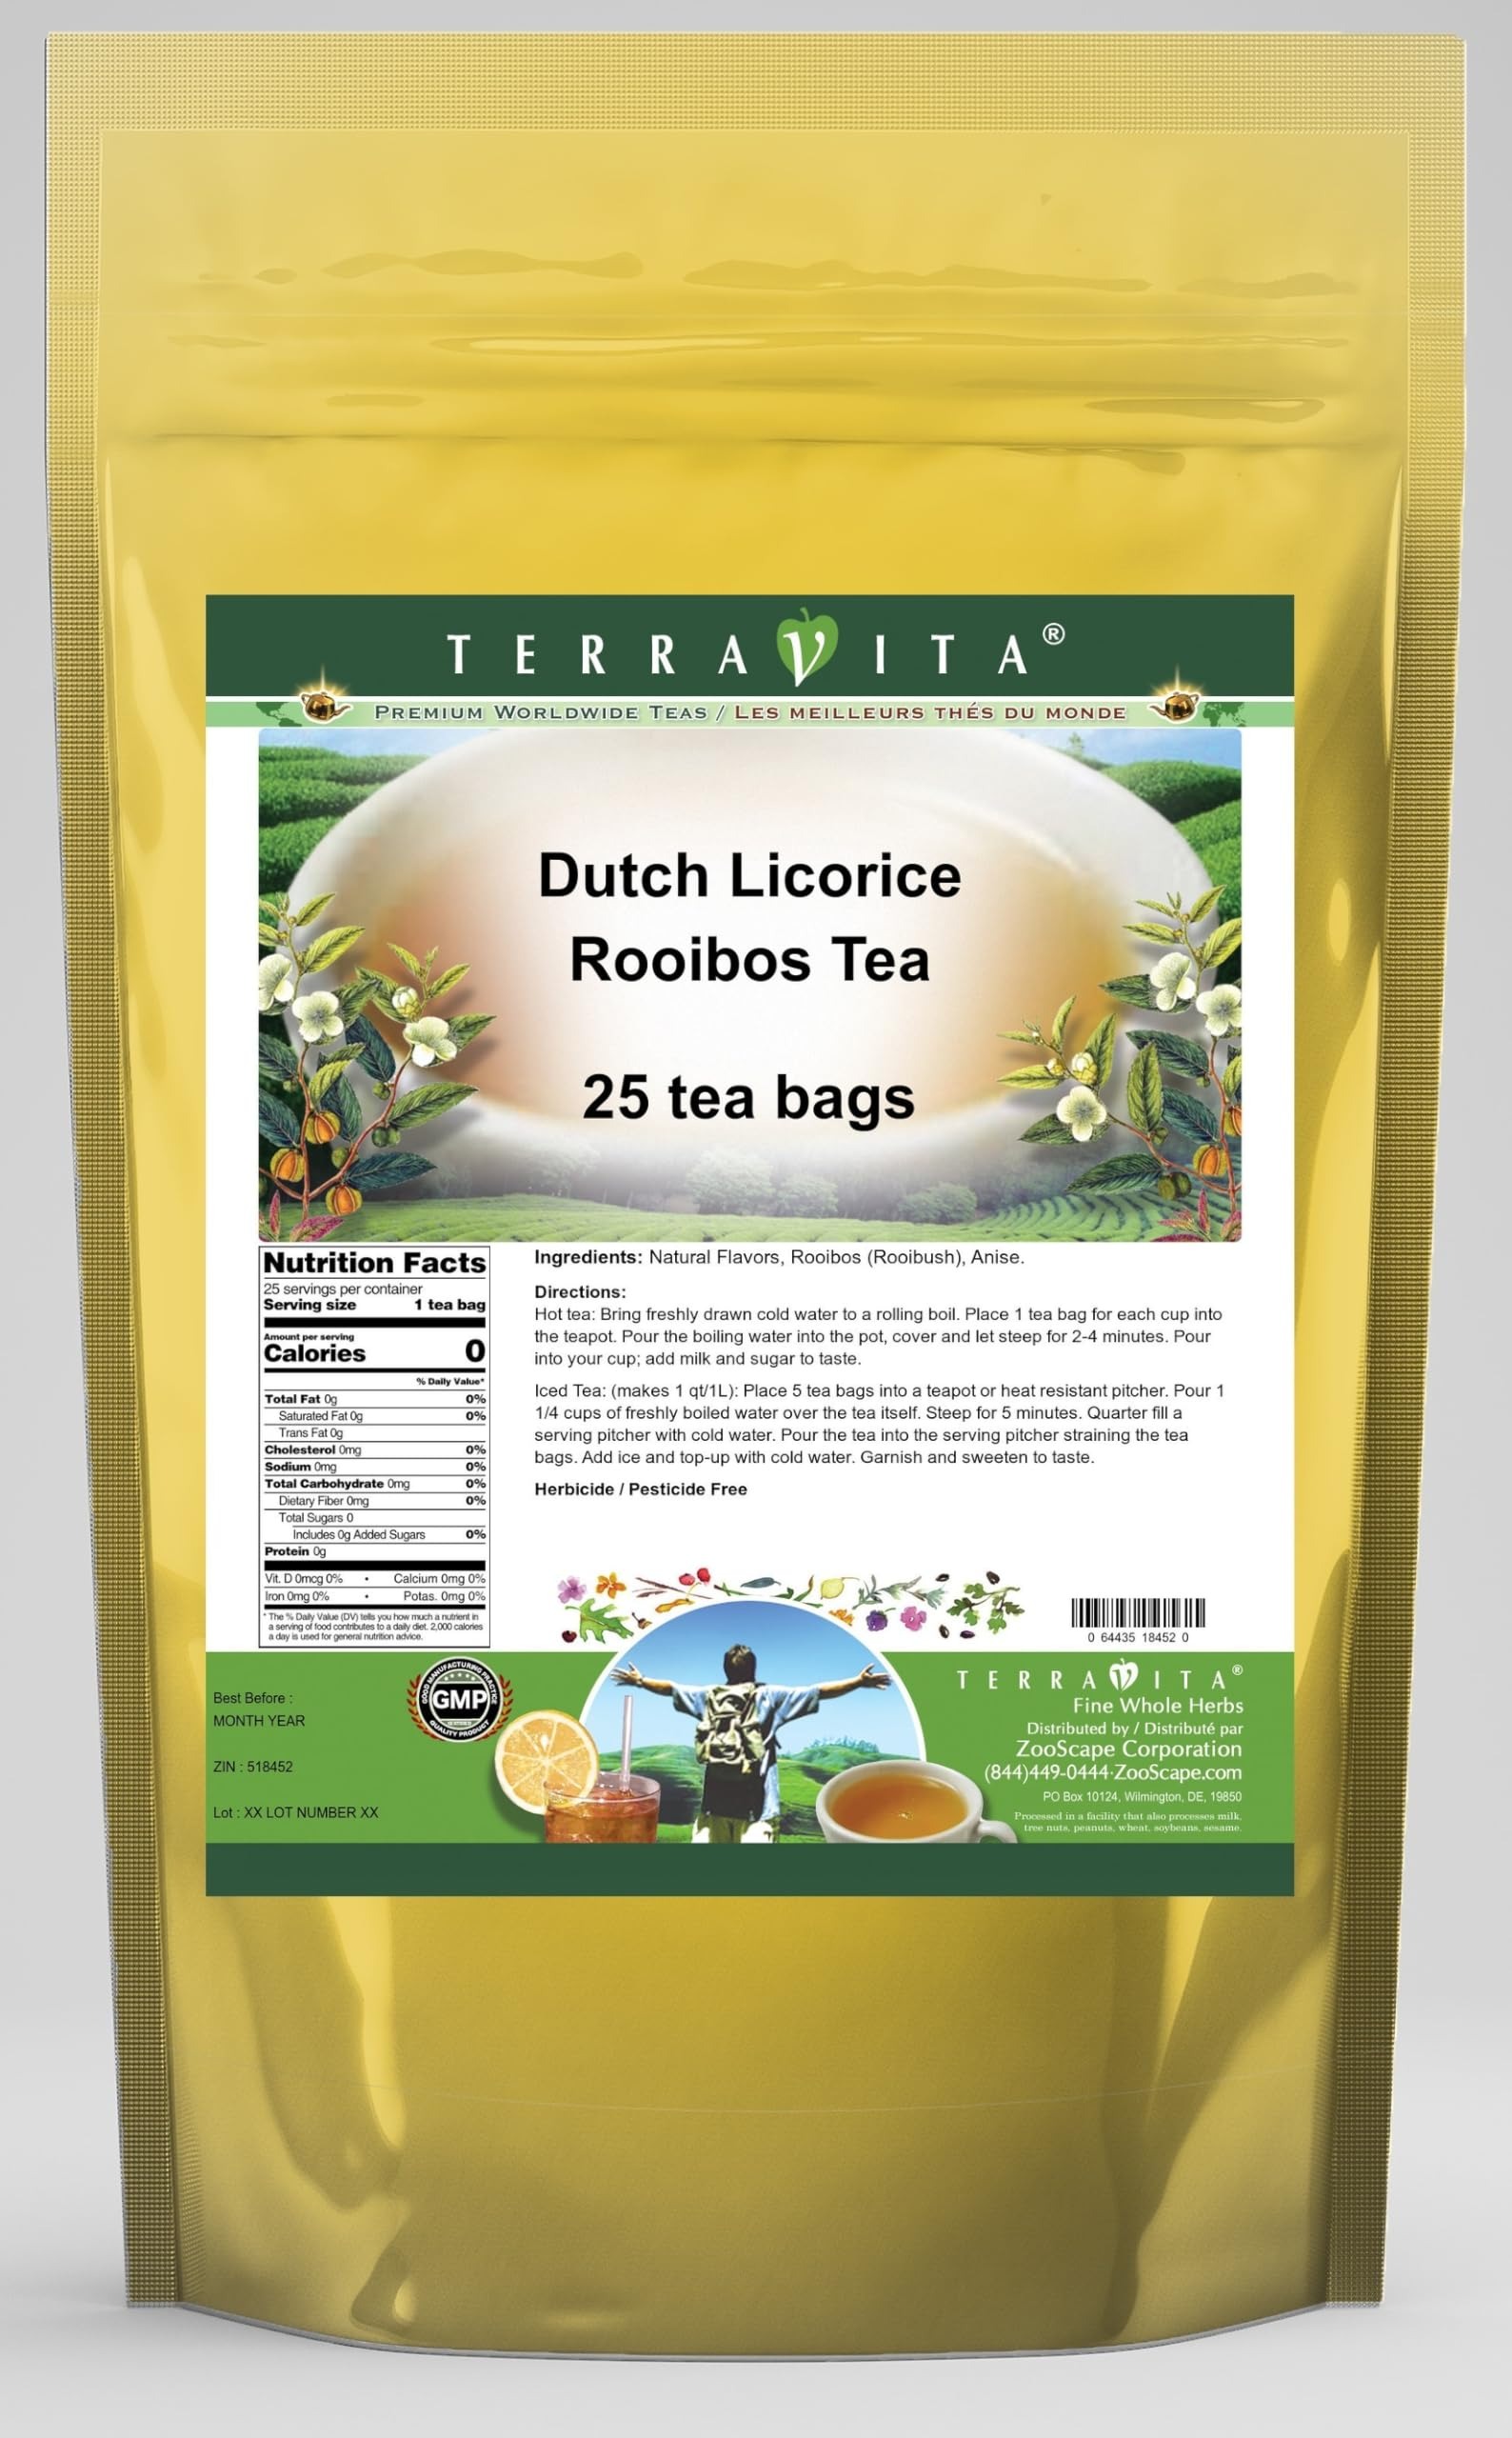
Item Name: Dutch Licorice Rooibos Tea (25 tea bags, ZIN: 518452)
Bullet Point 1: Three cheers for the Dutch. The Dutch have given the world wooden shoes, tulips, windmills and salty black licorice. Yes, salty licorice. If you ask for licorice in Amsterdam you won't be handed a piece of the sweet red variety we grew up with here in North America. Dutch licorice is actually a derivative of Finnish licorice, known as Salmiakki, which gets its name from the Latin word for ammonium chloride, sal ammoniac, the variety of salt that gives the black confection its distinctive salty
Bullet Point 2: No fillers.
Bullet Point 3: Manufacturer: TerraVita
Bullet Point 4: Size: 25 tea bags
Bullet Point 5: Rooibos Tea Bags - Packed in a convenient upright pouch!
Product Description: Three cheers for the Dutch. The Dutch have given the world wooden shoes, tulips, windmills and salty black licorice. Yes, salty licorice. If you ask for licorice in Amsterdam you won't be handed a piece of the sweet red variety we grew up with here in North America. Dutch licorice is actually a derivative of Finnish licorice, known as Salmiakki, which gets its name from the Latin word for ammonium chloride, sal ammoniac, the variety of salt that gives the black confection its distinctive salty flavor. The Dutch variety is a little sweeter than the Finnish however thanks to the addition of aniseed. The resulting candy has a complex salty sweet flavor and depending on the ratio of ingredients ranges in profile from mild to extra strong. - Our Master Taster, being the good Dutchman that he is, knew he had to create a tea to capture the unique flavor of the Old Country. He decided to base the blend on a Cederberg district Rooibos from South - A sweet candy-like pungency on tangy licorice - Hot tea brewing method: Bring freshly drawn cold water to a rolling boil. Place 1 tea bag for each cup into the teapot. Pour the boiling water into the pot, cover and let steep for 2-4 minutes. Pour into your cup; add milk and sugar to taste. - Iced tea brewing method: (to make 1 liter/quart): Place 5 tea bags into a teapot or heat resistant pitcher. Pour 1 1/4 cups of freshly boiled water over the tea itself. Steep for 5 minutes. Quarter fill a serving pitcher with cold water. Pour the tea into the serving pitcher straining the tea bags. Add ice and top-up with cold water. Garnish and sweeten to taste. - ZooScape is proud to be the exclusive distributor of TerraVita teas, herbs and supplements in the United States, Canada and around the world. - Shipping Port: Cape Town - Altitude: 1500
Value: 25.0
Unit: Count

Price: 26.71